Layout versus schematic

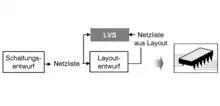
LVS flow

The layout versus schematic (LVS) is the class of electronic design automation (EDA) verification software that determines whether a particular integrated circuit layout corresponds to the original schematic or circuit diagram of the design.